Florence Maynard

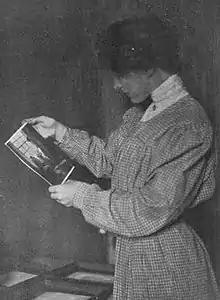
Florence Maynard, photographed by her brother Karl Maynard, from a 1911 publication.

Florence Maynard (May 6, 1867 – 1958) was an American photographer. She has portraits in several American collections.